Paul and Virginia (film)

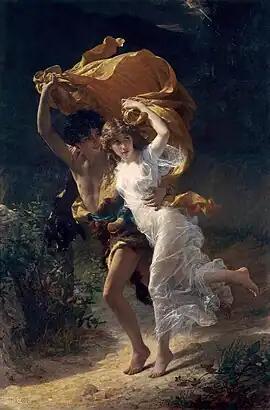
Thanhouser used Pierre Auguste Cot's "The Storm" to advertise the film.

Paul and Virginia is a 1910 American silent short drama produced by the Thanhouser Company. The film was adapted from Jacques-Henri Bernardin de Saint-Pierre novel "Paul et Virginie" and features Frank H. Crane and Violet Heming as the title characters. The film follows two young lovers who grew up living on an island in the Indies. When Virginia is 16, her wealthy aunt in Paris offers to make Virginia her heir and educate her. With her mother's pleading, Virginia accepts and goes to France. Her aunt insists that she marry a rich nobleman, but Virginia refuses, is disowned and sent back home. The ship returns home in a hurricane and she drowns, with Paul nearly dying in a vain attempt to save her. Released on November 15, 1910, the film received mixed reviews in trade publications. The film was advertised with Pierre Auguste Cot's "The Storm" painting, said to have been inspired by the original novel. The title characters' costumes also appear to be based on Cot's painting. The film is presumed lost.